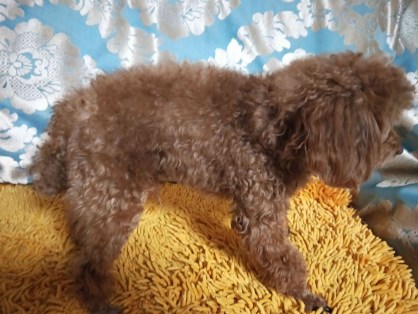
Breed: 7449-n000128-teddy